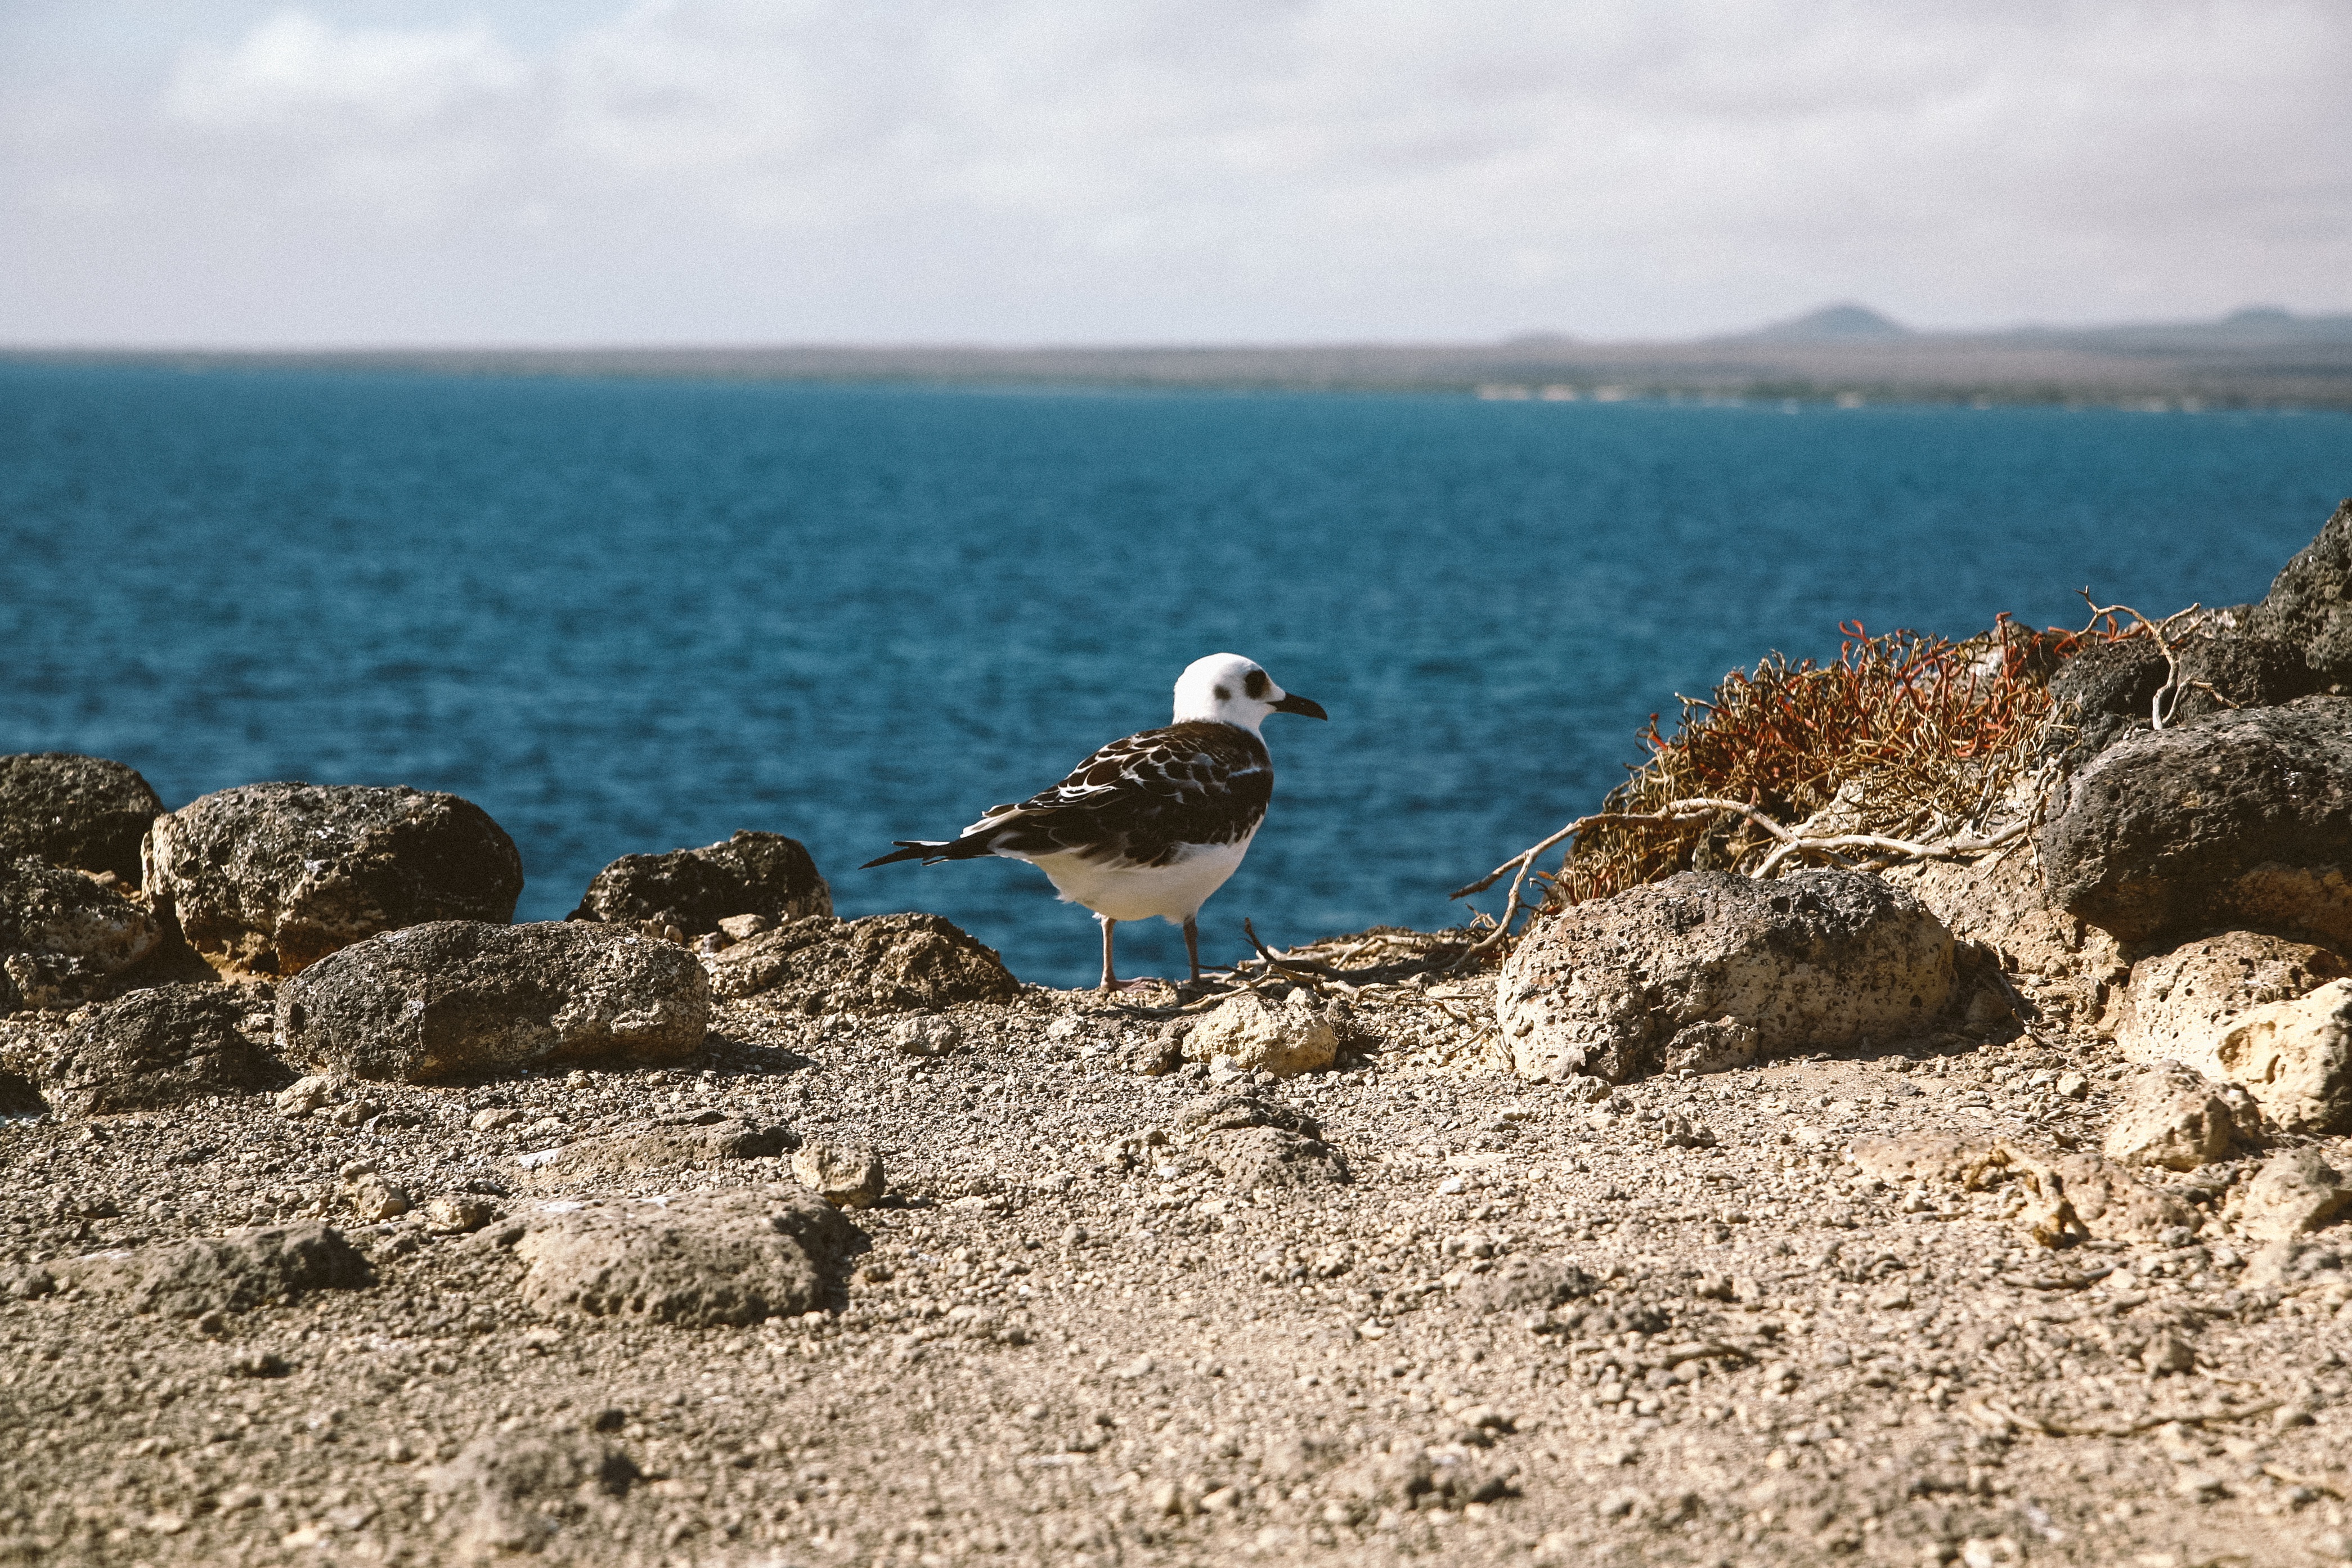
beach, sea, coast, nature, sand, rock, ocean, bird, shore, seabird, wildlife, fauna, charadriiformes